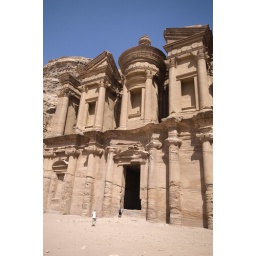
Jason standing by the front door for scale!